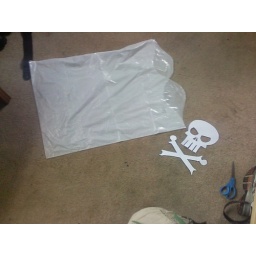
Step one in making a cheap, mostly water proof, Jolly Roger: Get a garbage bag and make some templates.